Eric Cartman

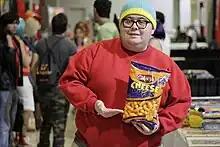
A cosplayer as Cartman at a convention

Other characters commonly express lessons learned from the antagonistic actions Cartman commonly provokes; this has resulted in these characters giving their opinions on issues such as hate crime legislation, civil liberties, excessive religious devotion, the stem cell controversy, anabolic steroid use, the "right to die" debate, and prejudice. In the season 10 (2006) episode "Cartoon Wars Part II", Cartman, planning to exploit the public's fear of terrorism, seeks to get the Fox television series "Family Guy", a program he despises, permanently removed from the airwaves when Fox plans to air an episode despite its inclusion of a cartoon likeness of Muhammad. This leads Kyle to give a short speech about the ethics of censorship, which reiterates Parker and Stone's sentiments of "Either it's all okay, or none of it is" in regards to whether any subject should remain off-limits to satire. Both Cartman's commentary and the commentary resulting in response to his actions have been interpreted as statements Parker and Stone are attempting to make to the viewing public, and these opinions have been subject to much critical analysis in the media and literary world.